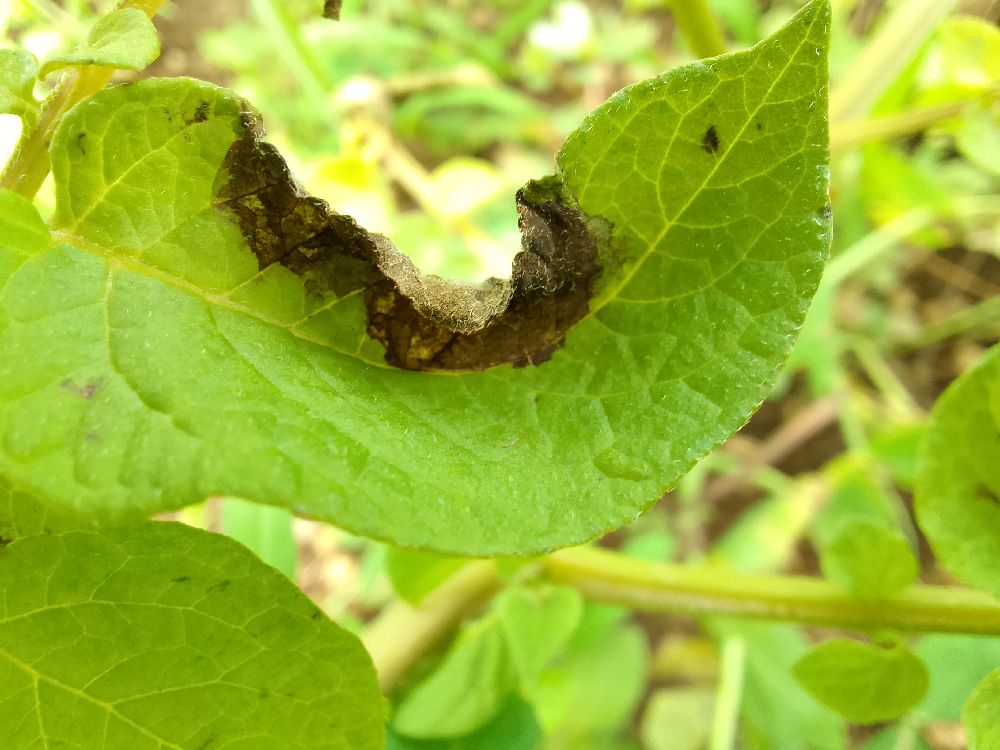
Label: Late blight